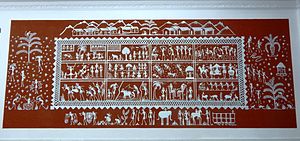
Malerkunst i Indien / Nutidig landkunst (vernakulær kunst) / Stammekunst / Saura stammen fra Orissa
Saura maleri
Malerkunst i Indien, der først og fremmest er inspireret af religioner og styret af præcise tekster, giver praktisk taget kun lidt plads til kreativitet. Kunstens væsentlige formål er at fremme adgang til det guddommelige. Viden om de unikke kvaliteter i indisk kunst skabes gennem forståelsen af filosofisk tænkning, den rige kulturelle, sociale og religiøse historie samt gennem det politiske perspektiv af kunstværkerne.